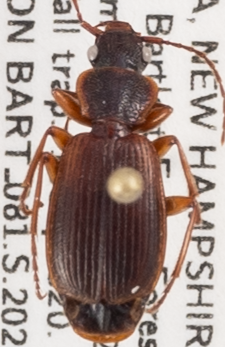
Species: Cymindis cribricollis
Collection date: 2020-09-16
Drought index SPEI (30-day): -2.09
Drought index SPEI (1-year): -0.39
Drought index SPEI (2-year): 0.54